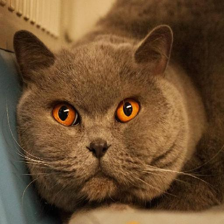
Label: animals